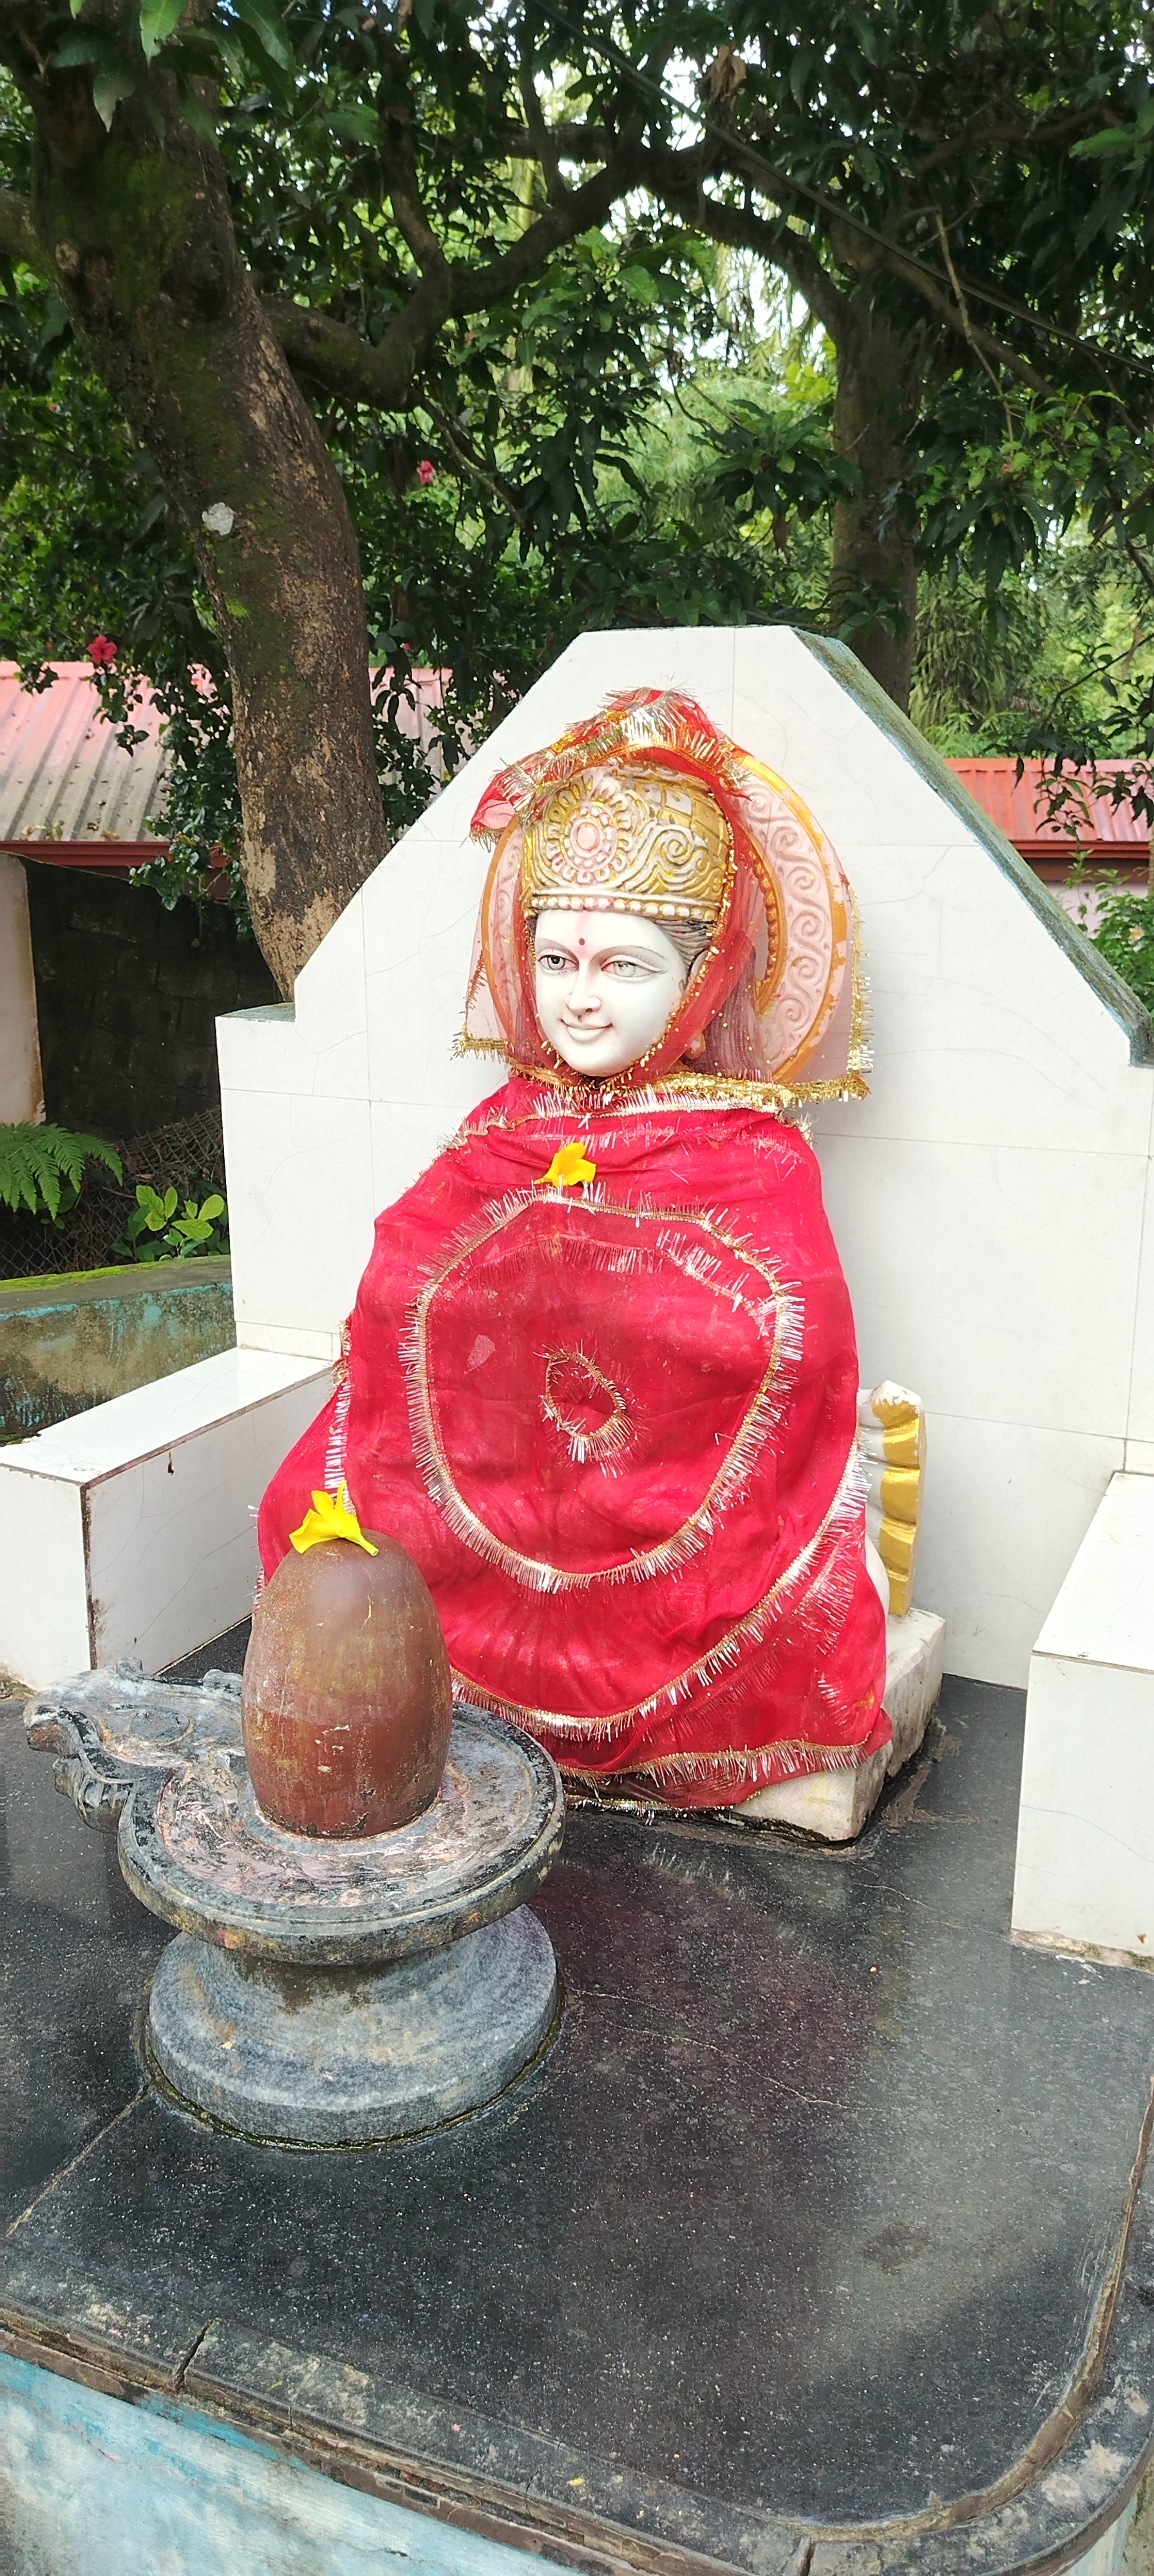
Heritage site: MahaKaleshwor_Shiva_Temple